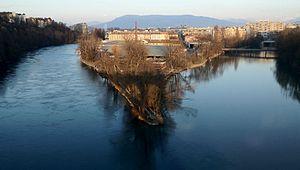
Confluence du Rhône (g) et de l'Arve (d) à Genève.
Saint-Jean est un quartier de la Ville de Genève, situé non loin du centre-ville et en aval de l'exutoire du lac Léman. Saint-Jean se trouve sur une falaise et un plateau, le long de la rive droite du Rhône. Le nom de ce quartier provient de l'ancien prieuré de Saint-Jean-de-Genève, érigé au XIIᵉ et détruit en 1535, à l'époque de la Réforme.